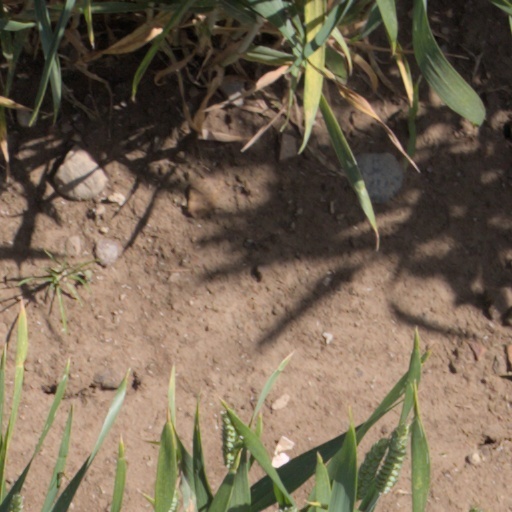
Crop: wheat